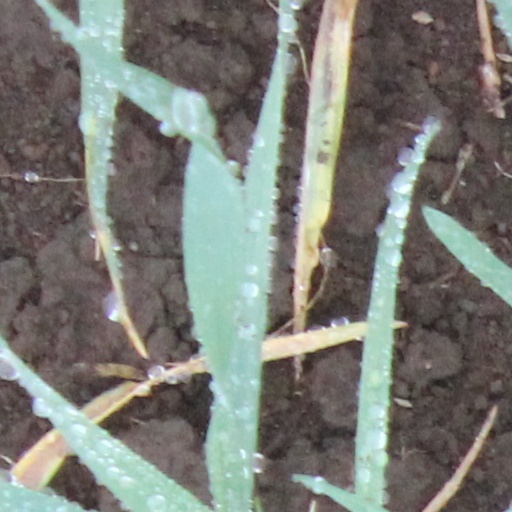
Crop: wheat